Marie-France Dubreuil

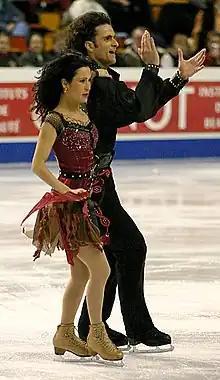
Dubreuil with Lauzon

When Dubreuil was five, she asked for skating lessons for her birthday and her grandmother gave her skates as a present. She took up ice dancing at the age of ten. The pair of Ekaterina Gordeeva / Sergei Grinkov was one of her influences. Competing with Bruno Yvars, she won the bronze medal at 1990 World Junior Championships.